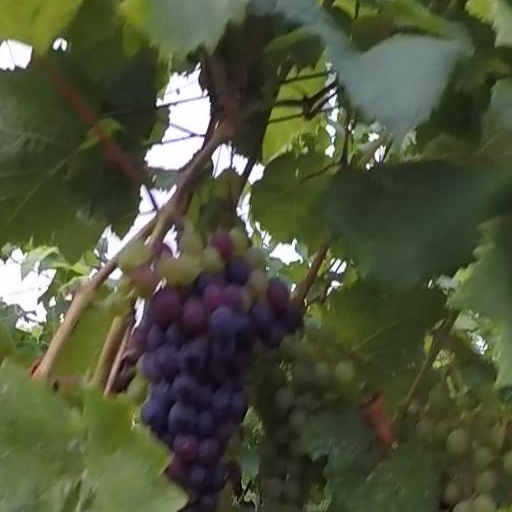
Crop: grape